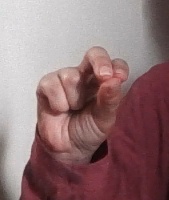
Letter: gaaf